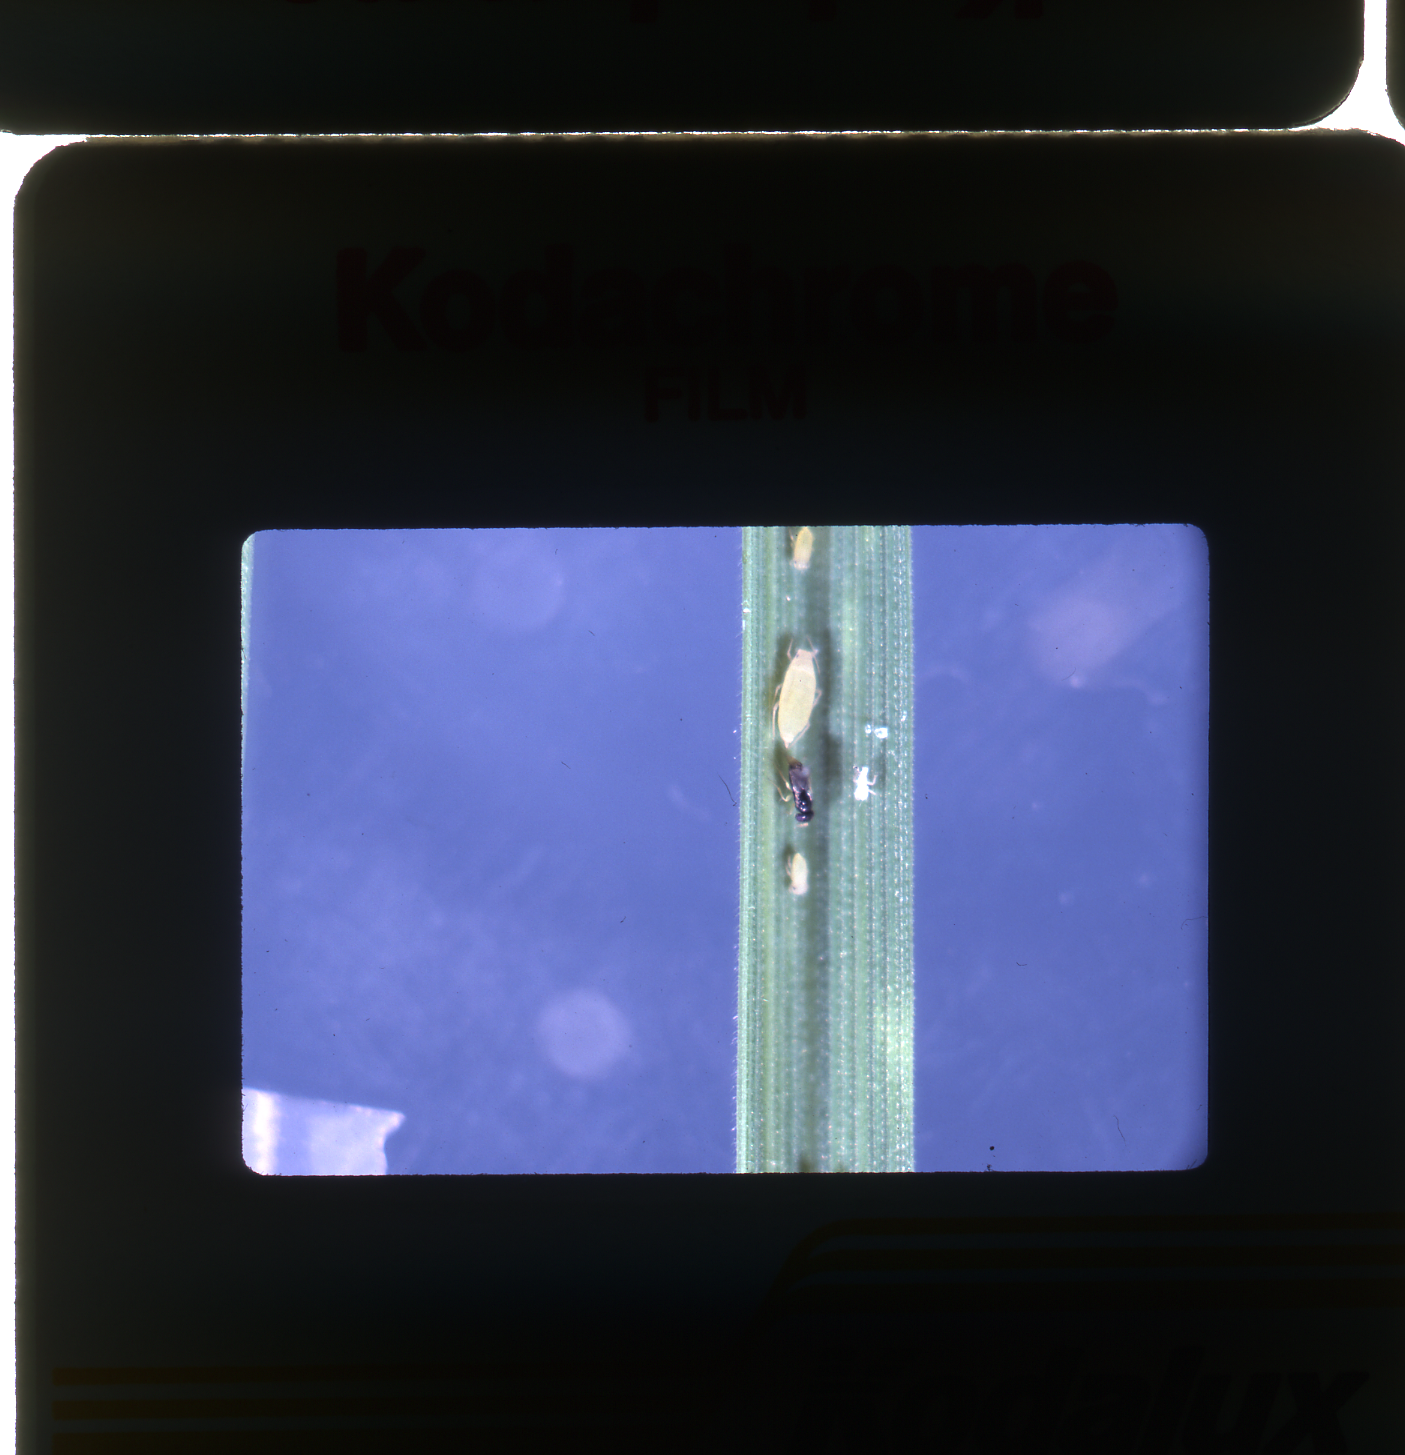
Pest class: russian_wheat_aphid